Final Fantasy XIV: Endwalker

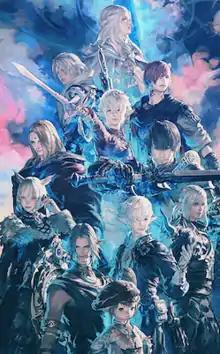
The main characters of "Endwalker", clockwise from top: Venat, G'raha Tia, the Warrior of Light, Estinien, Alphinaud, Tataru, Urianger, Y'shtola, Zenos, and Thancred; Alisaie (center).

"Endwalker" opens as the Warrior of Light and Scions sail to Old Sharlayan. En route, the Warrior speaks with a woman, revealed to be Hydaelyn, who tries to assure them of her sincerity despite having concealed her primal nature. The Scions split up. One group examines Sharlayan's history and environs. During their investigation, Hydaelyn possesses Krile, gifting the Warrior a flower that glows near strong emotion. The Scions learn from the gleaner Erenville that the Forum, Sharlayan's government, has made special effort to study the aetherial sea and accelerated their efforts to gather specimens and knowledge. The Forum arrests the Scions, and orders them to stop or be banished.